Sturla Fagerhaug

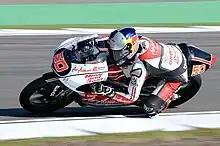
Fagerhaug at the 2010 Dutch TT

Sturla Fagerhaug (born 6 November 1991) is a Norwegian former Grand Prix motorcycle racer. He retired from racing after 2011 when he was 20. Fagerhaug is now a surfer, competing in the Lofoten Masters and the European Championship in 2017.